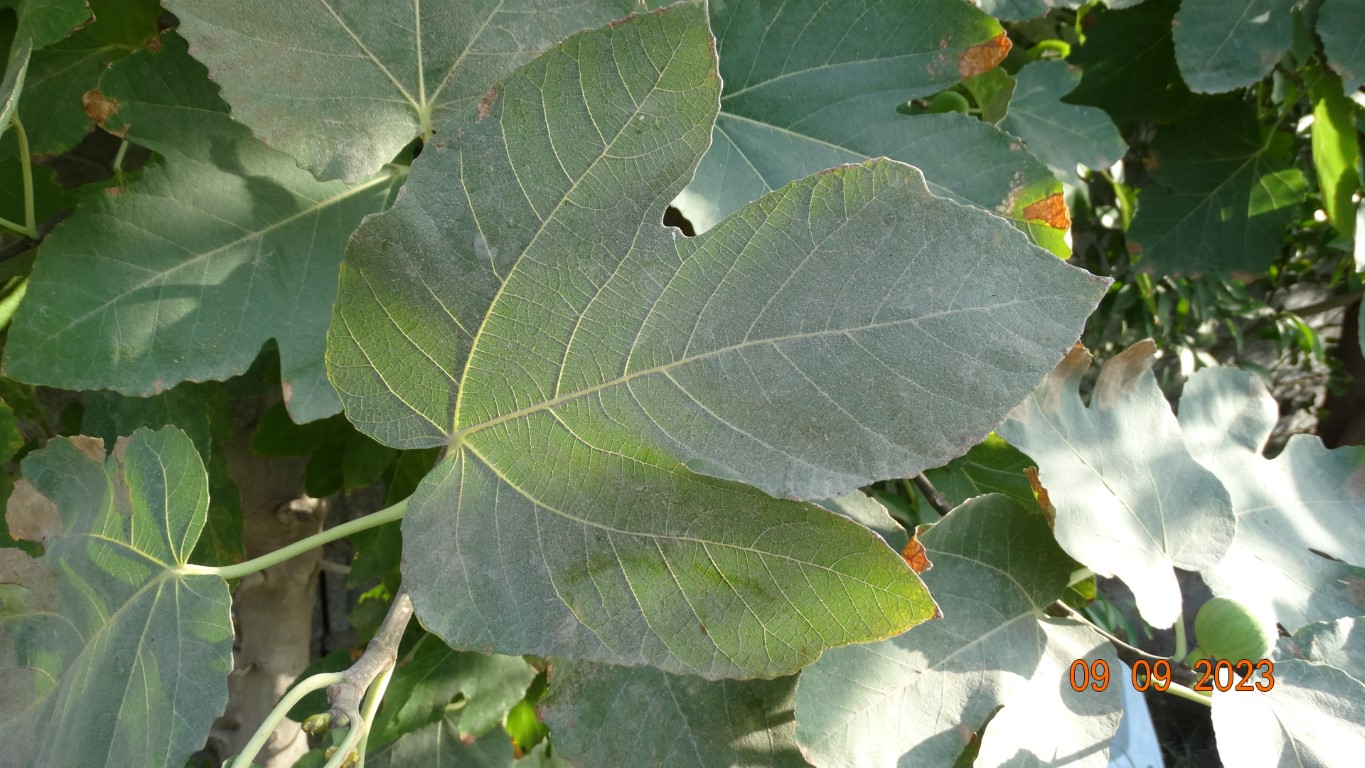
Label: healthy